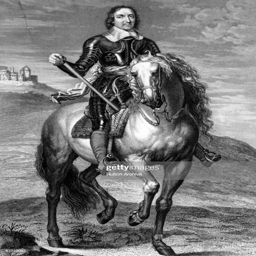
circa soldier and military commander